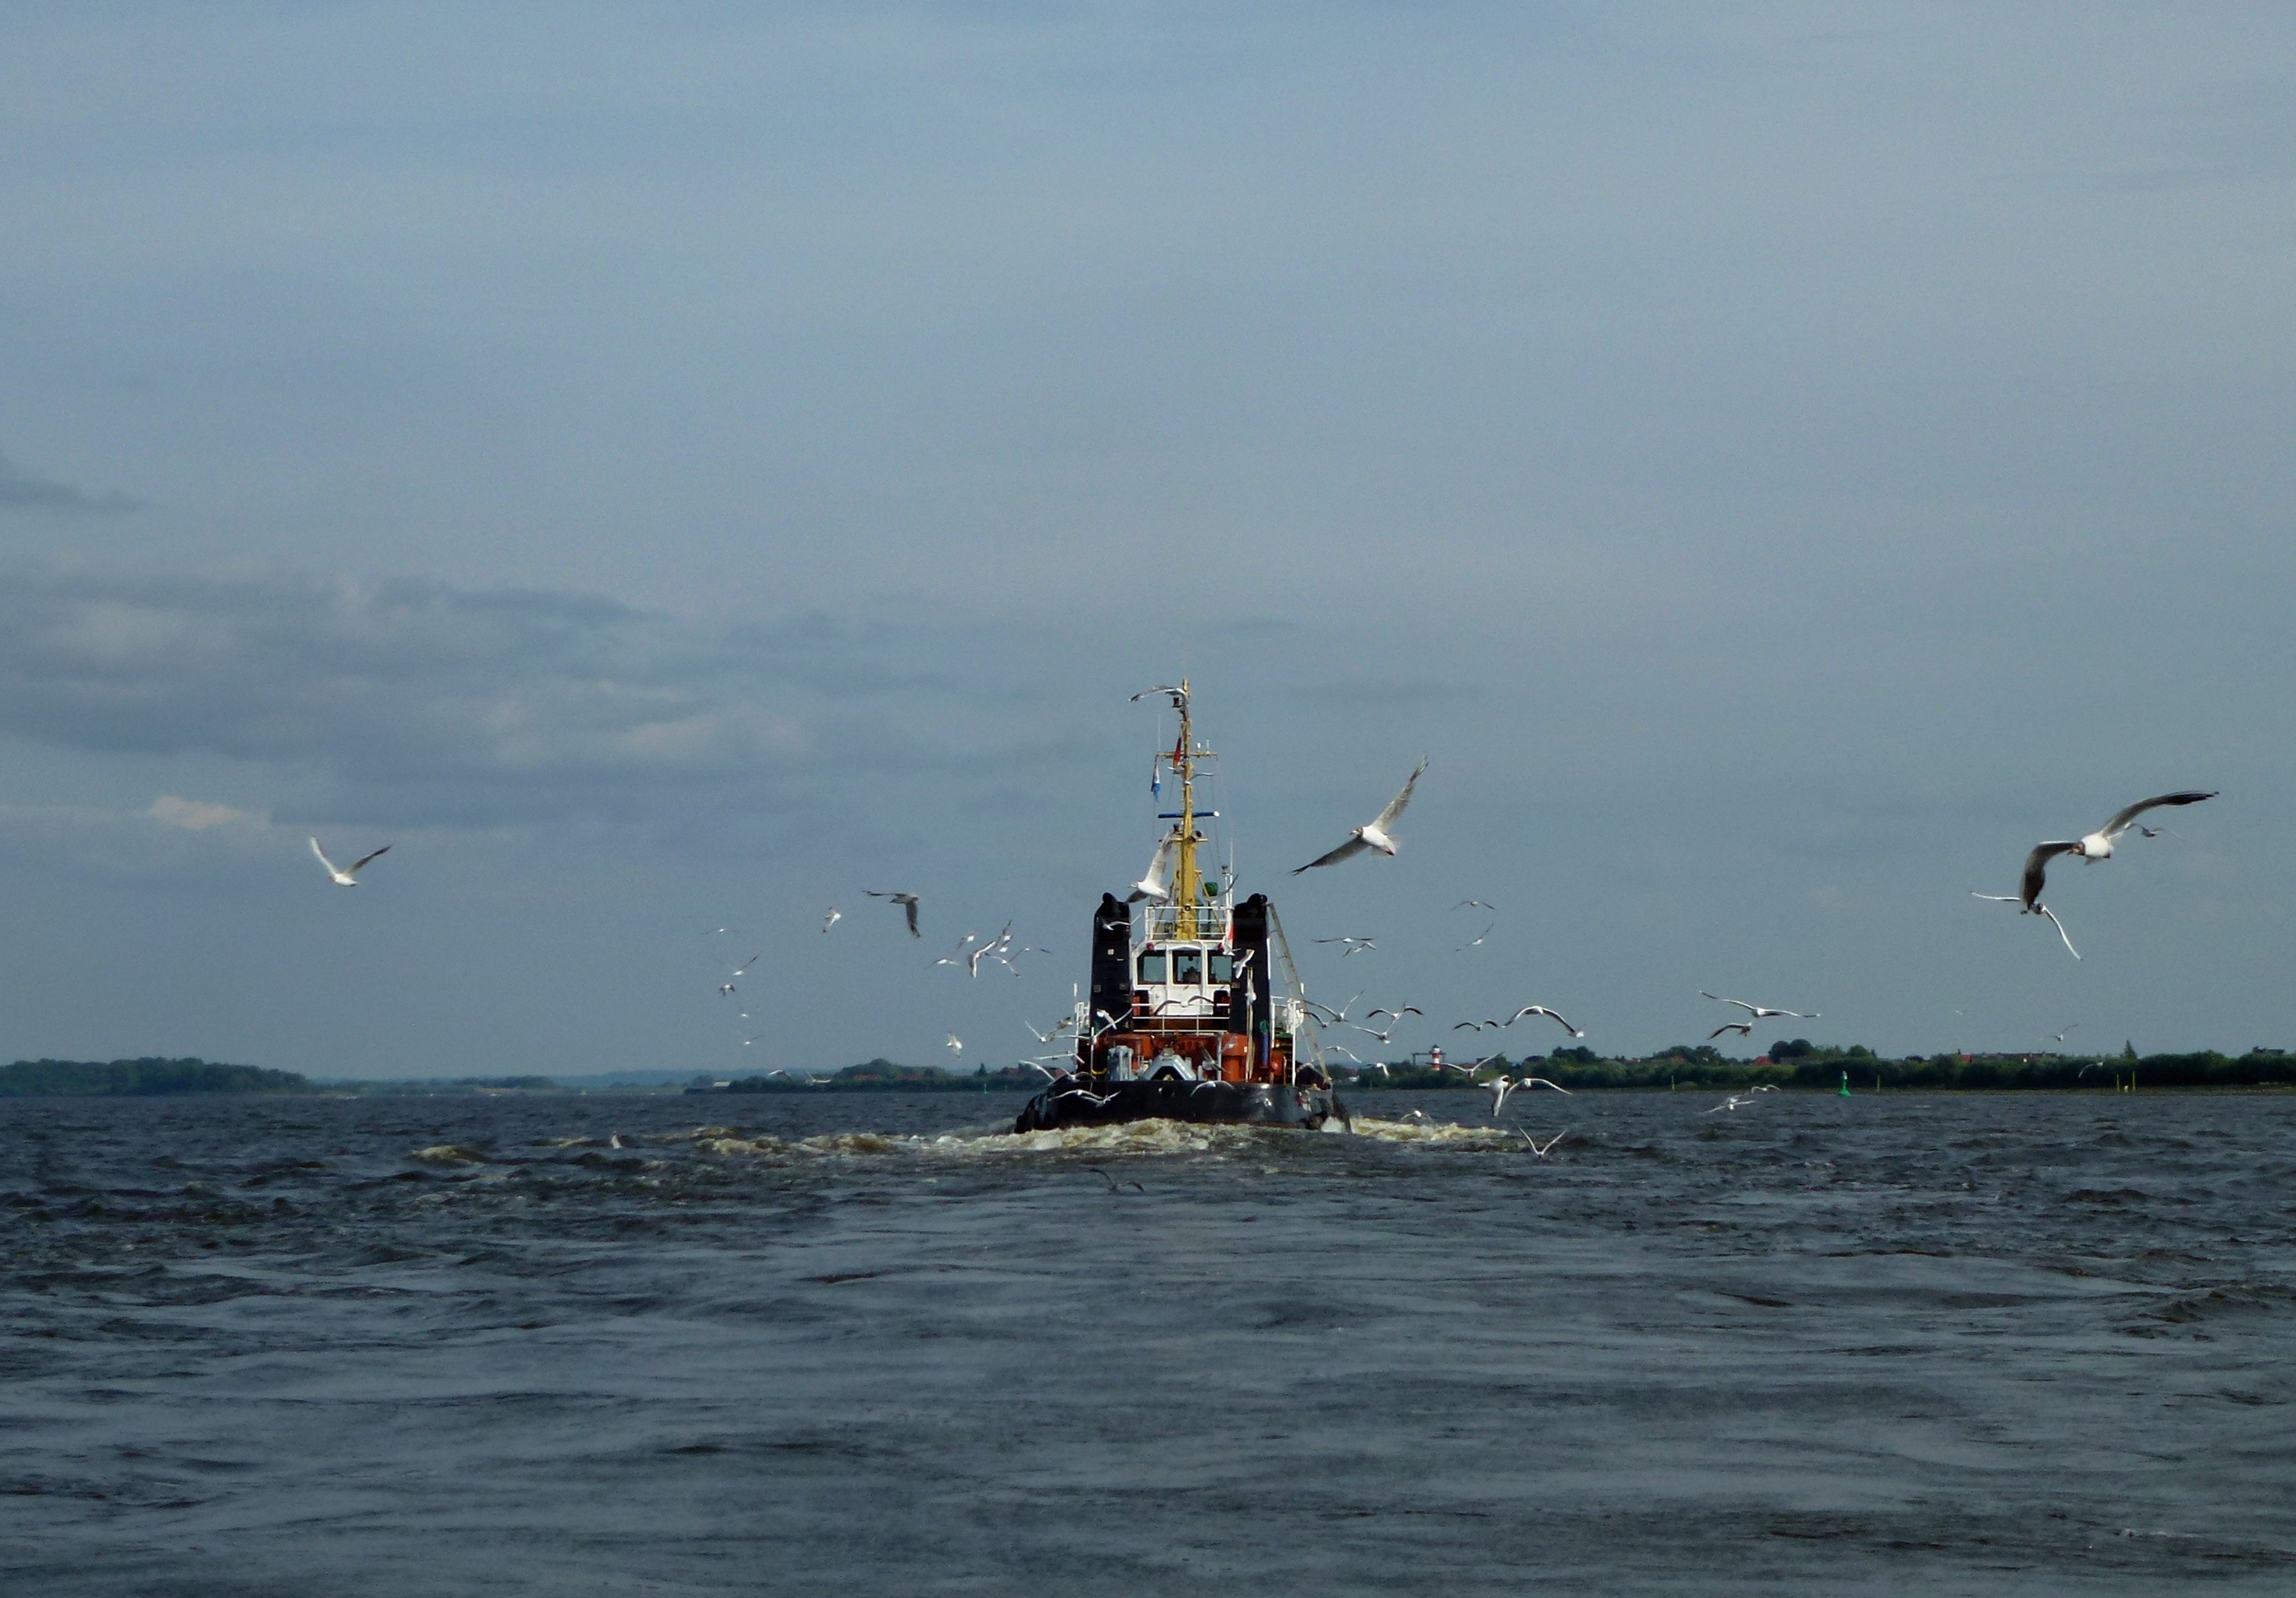
sea, coast, water, ocean, technology, boat, wind, ship, seagull, boot, vehicle, bay, boating, germany, wizard, shipping, maritime, tug, elbe, hamburg, support, seafaring, fishing vessel, bugsier